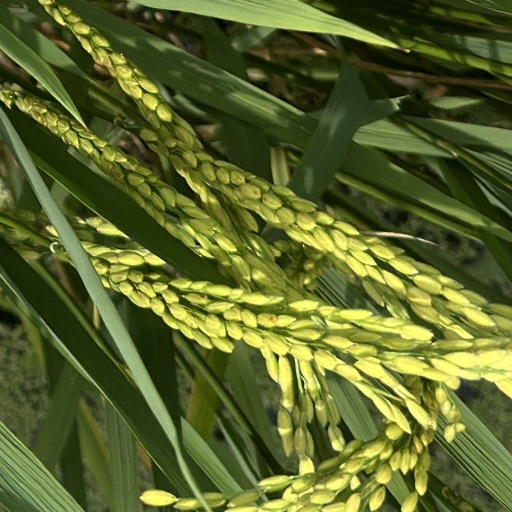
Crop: rice